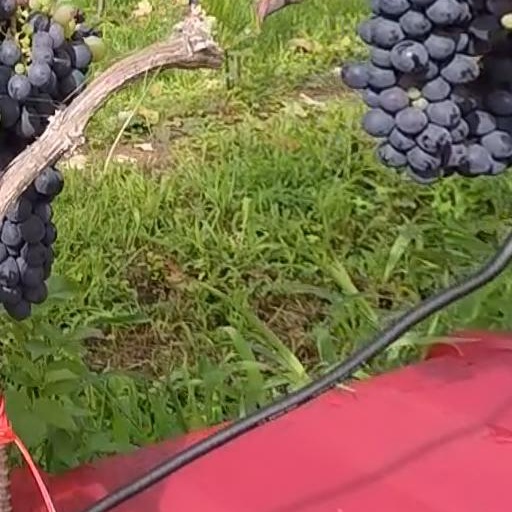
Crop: grape